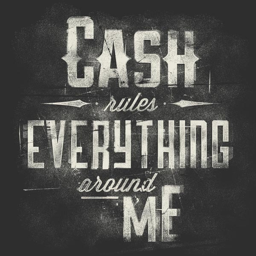
digital art selected for the #